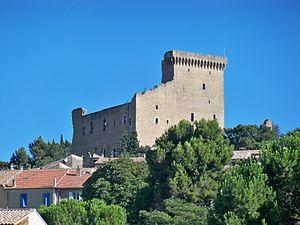
Chateau de Chateauneuf du Pape, Vaucluse, France
Châteauneuf-du-Pape est une commune française située dans le département de Vaucluse, en région Provence-Alpes-Côte d'Azur.
Le château de Châteauneuf-du-Pape, dans le Vaucluse, domine le village et son vignoble, depuis près de 800 ans. Son lien avec la Papauté d'Avignon a fortement marqué Châteauneuf-du-Pape, et la viticulture de la région.
Jacques Duèze, né en 1244 à Cahors, mort en 1334 à Avignon, issu d'une famille de la bourgeoisie aisée de Cahors, devient le 196ᵉ pape de l’Église catholique en 1316 sous le nom de Jean XXII.